Friska

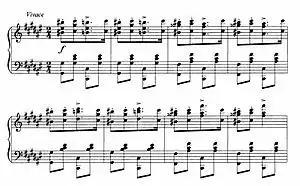
Main part of Franz Liszt's Hungarian Rhapsody #2.

Friska, also known as Friss, (from , fresh, pronounced "frish") is a term used in Hungarian folk dance. It's used in Hungarian dances where there is a sudden shift to a faster tempo in a certain section of the dance. This faster tempo section is called the friss or friska. Examples of Hungarian folk dances which have a friska section include the csárdás and the verbunkos.